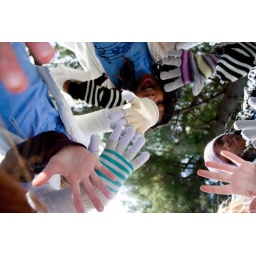
garage sale this morning, we were taking pictures in a table that had a mirror on it :)